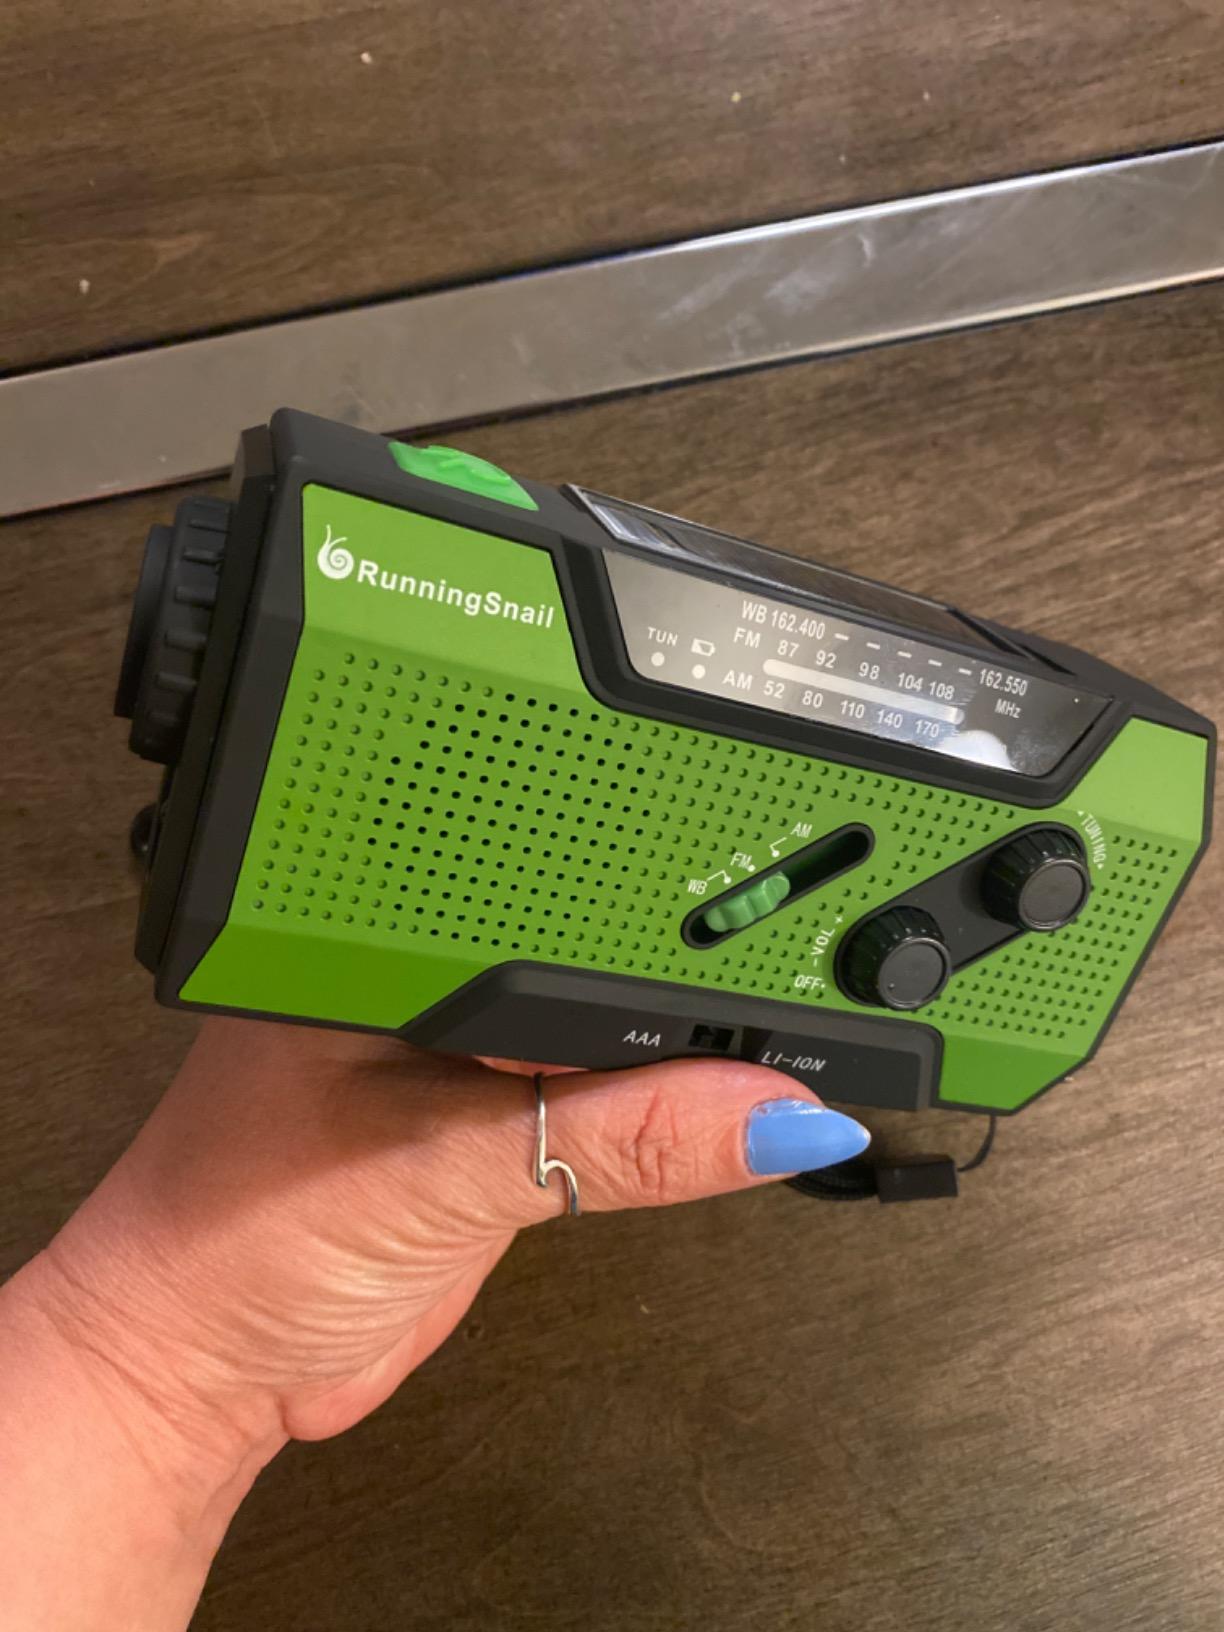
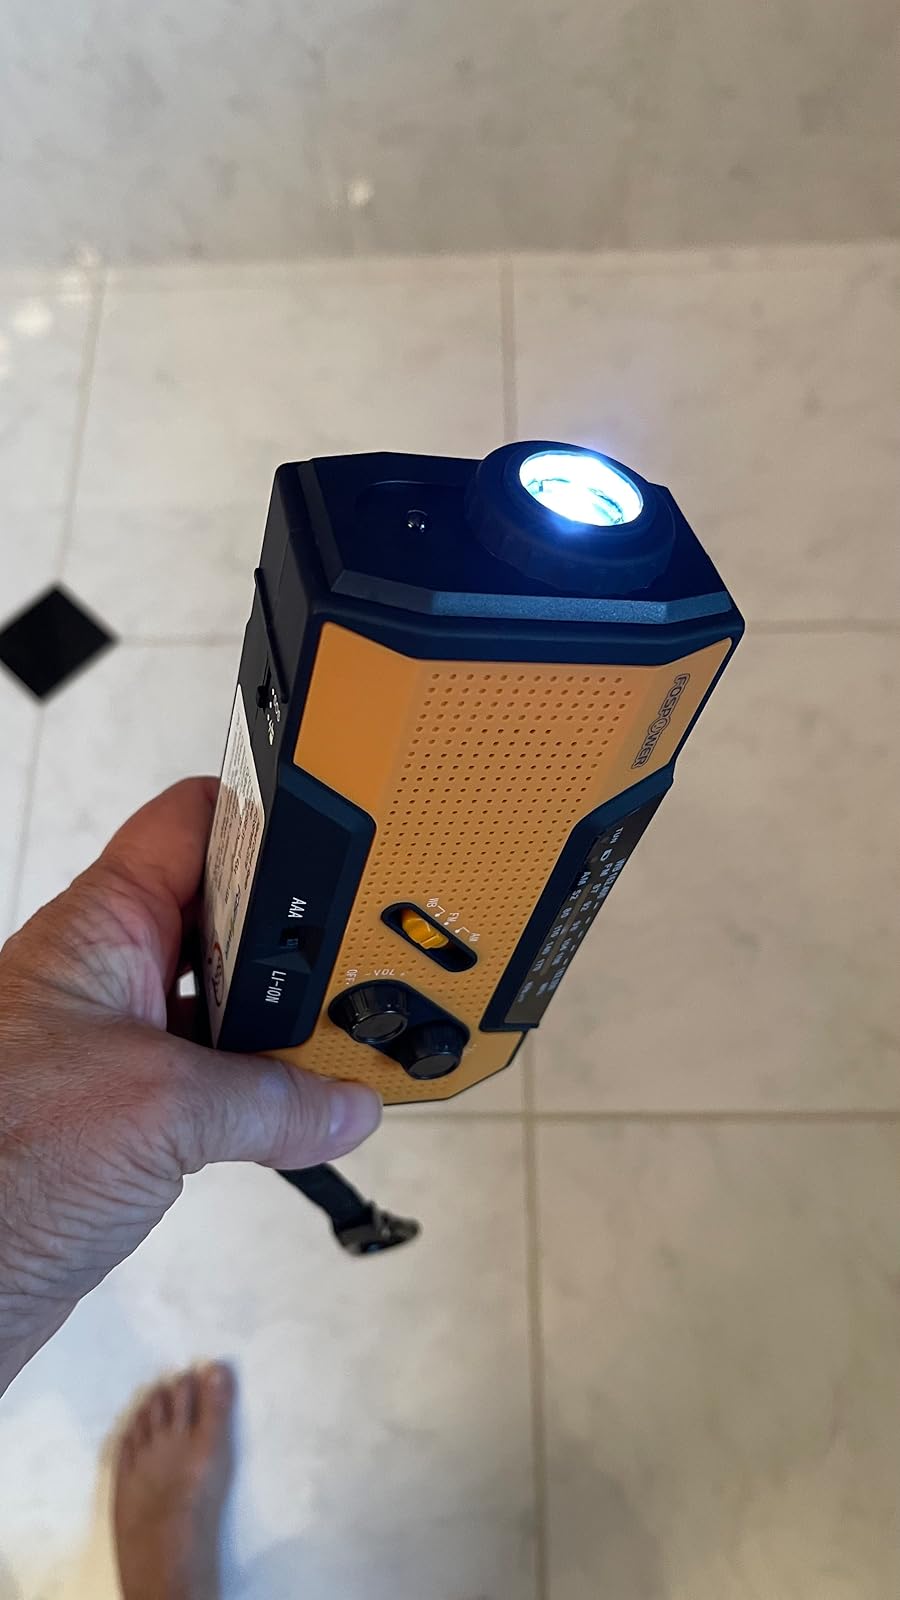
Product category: radio
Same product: no